Camperdown Works

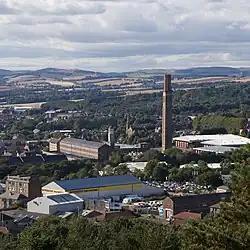
The High Mill and Cox's Stack, the only remnants left of Camperdown Works

Camperdown Works was a jute works in Dundee, Scotland, which covered around 30 acres and at one point employed almost 6,000 workers. It was for a time the world's largest jute works and was owned by Cox Brothers.